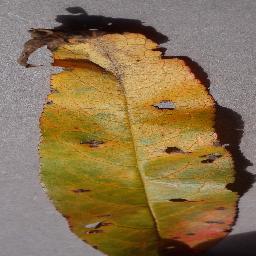
Label: Peach___Bacterial_spot